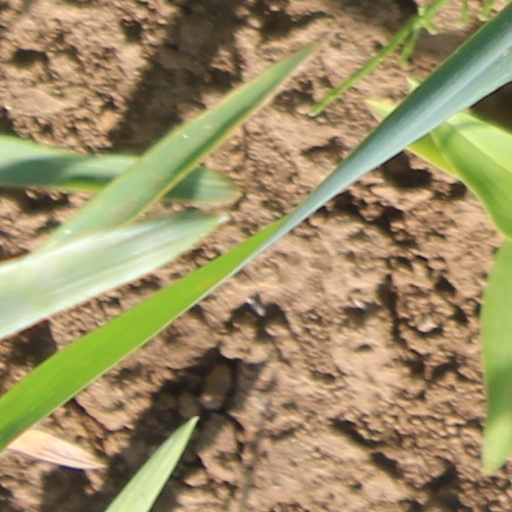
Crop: wheat